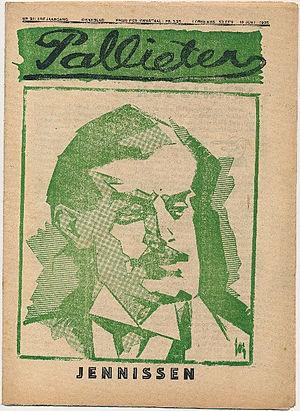
Émile Jennissen est un homme politique belge de tendance libérale et un militant wallon.